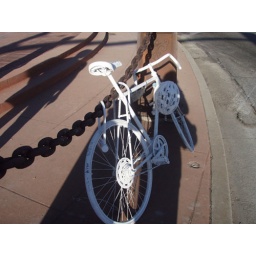
spotted this painted cycle near Beverly Hills. v. thorough -- even bike lock &amp;amp; helmet match